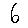
Label: 6